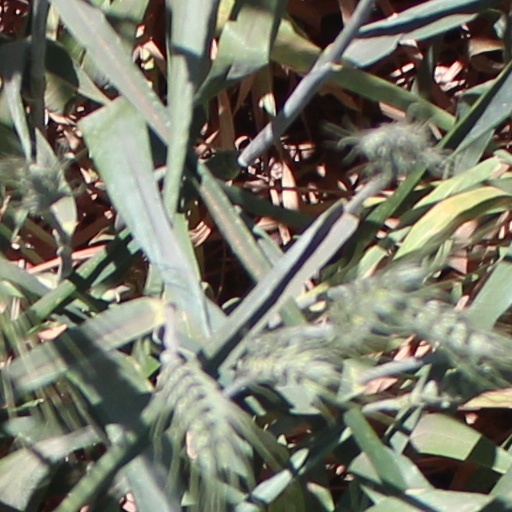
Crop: wheat